Alexander G.F. Macdonald

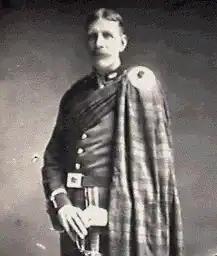
Col. Macdonald, commanding the 59th Stormont and Glengarry Regiment

With the outbreak of the Second Boer War in 1899 and the departure of soldiers from Canadian garrisons to South Africa, a new militia battalion was raised to serve guard duty in Halifax. This battalion was titled the "3rd (Special Service) Battalion, Royal Canadian Regiment of Infantry" and served in the garrison at the Halifax citadel and Wellington Barracks. On March 16, 1900, Macdonald was appointed a captain in command of B Company, 3rd (Special Service) Battalion and proceeded to Halifax. He served in the garrison at Halifax until early 1901 when he returned to Glengarry. He attended the military camps with No.3 Company at Kingston in 1901 and Niagara in 1902, before being promoted to Major. In 1905 he commanded the company at the Rockliffe Camp in Ottawa and in April 1910 he was promoted to Lieutenant Colonel and appointed to command of the 59th Regiment.